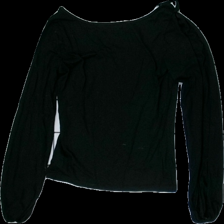
View: back
Type: Top
Category: Ladies
Brand: Not in the list
Brand text on label: Vero moda
Colors: Black
Material: 100% Viscose
Cut: C-collar, Tight
Damage: stain
Damage location: middle center
Price range: 50-100
Recommended usage: Repair
Description: black top